Adultery Tree

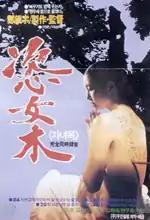
Theatrical poster for "Adultery Tree" (1985)

Adultery Tree is a 1985 South Korean film directed by Jung Jin-woo. It was awarded Best Film at the Grand Bell Awards ceremony.